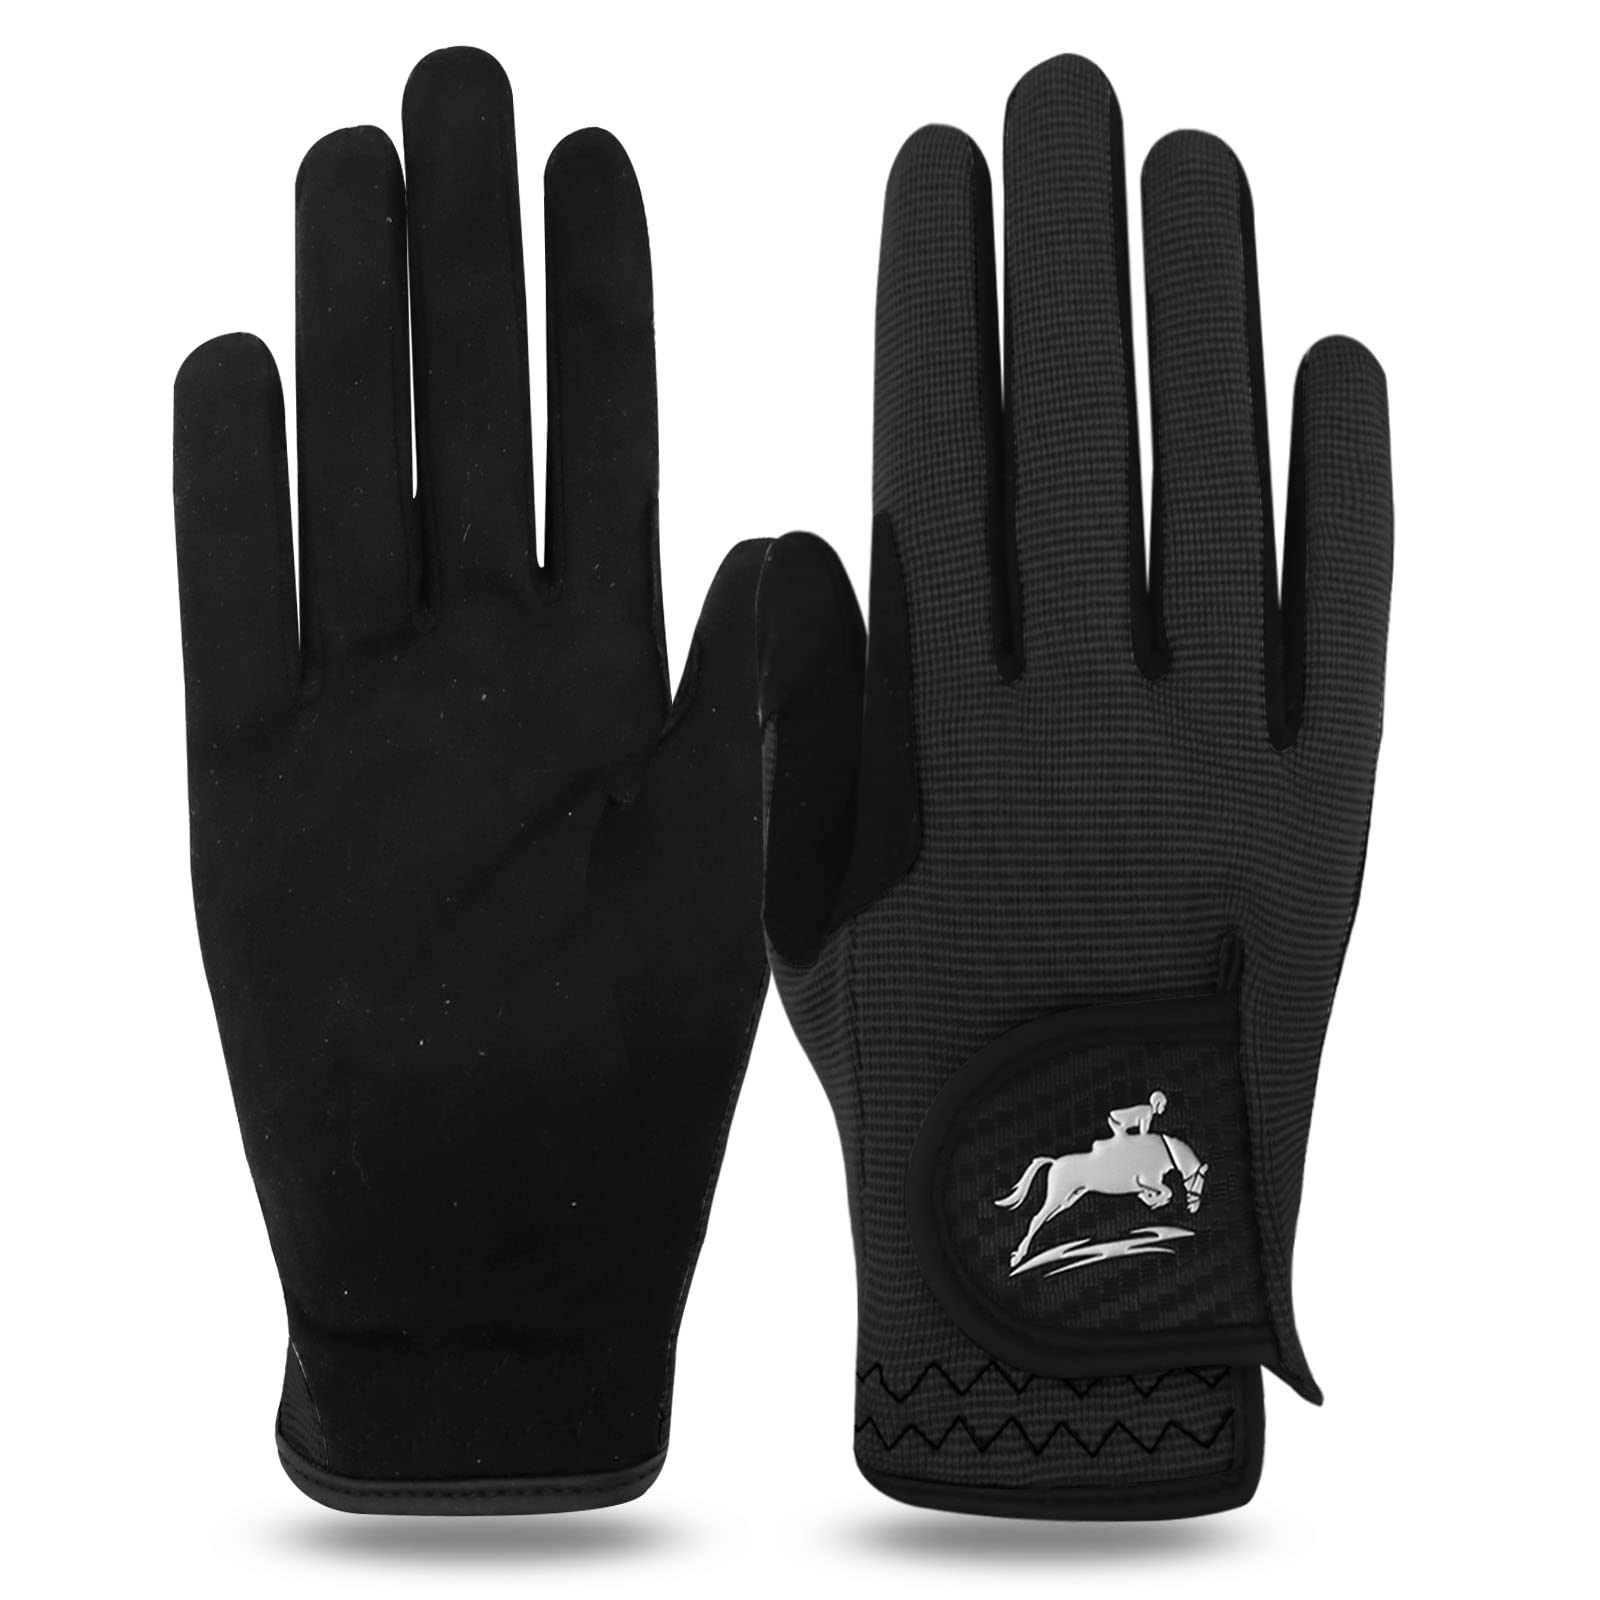
FINGER TEN Horse Riding Gloves Equestrian Women Kids for Girls Boys Mesh Breathable Lightweight Color Pack, Comfortable Grip for Summer Women-Black Medium
FINGER TEN Horse Riding Gloves Equestrian Women Kids for Girls Boys Mesh Breathable Lightweight Color Pack, Comfortable Grip for Summer Product Features Stretchable: This Horse Riding Gloves Are Made Of High Quality Serino Fabric. 4-Way Stretchable Fabric Material, More Comfortable And Durable. The Mesh Fabric On The Back Of The Hand Makes The Horse Riding Gloves Breathable. Double Leather Reinforced: Double Leather Reinforced Index Finger And Thumb For Durability. Excellent Grip, Can Easily Hold The Horse Rope. Velcro And Elastic Wrists For Optimal Fitting. Breathable, Lightweight and Comfortable. Multipurpose Gloves: 5 Colors Are Available, Not Only Suitable For Kids/Women To Ride Horses, But Also For Cycling, Hiking, Outdoor Playing, Gardening, Farming, Etc. Well Packaged In Good Condition: You Will Receive The Product Packaged Well in Good Condition. Each Package Includes 1 Pair Equestrian Gloves.
Brand: FINGER TEN
Category: Sporting Goods > Outdoor Recreation > Equestrian > Riding Apparel & Accessories > Equestrian Gloves